Renault Kangoo

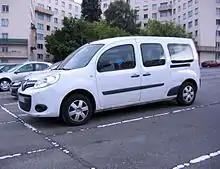
2013 Renault Kangoo Maxi

The first-generation Kangoo was produced in Argentina from 1998 to 2018. The panel van production was launched in 1998, and the passenger model in 2001. It received a first facelift in 2008. A second facelift internally codenamed VLL ("Very Long Life") was unveiled in 2013 exclusively for the Argentine market, featuring styling cues from Renault's then-current design language. It was discontinued in 2018 to make way for its replacement, based on the Dokker, after 374 591 units had been produced in Argentina for the local market, and some other Latin America countries (Brazil, Uruguay, Paraguay, Colombia, Chile, Mexico and Cuba).